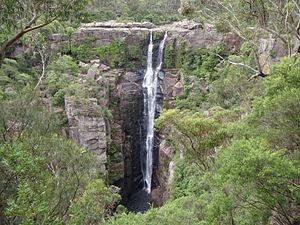
Cette page est une liste des chutes d'eau d'Australie.